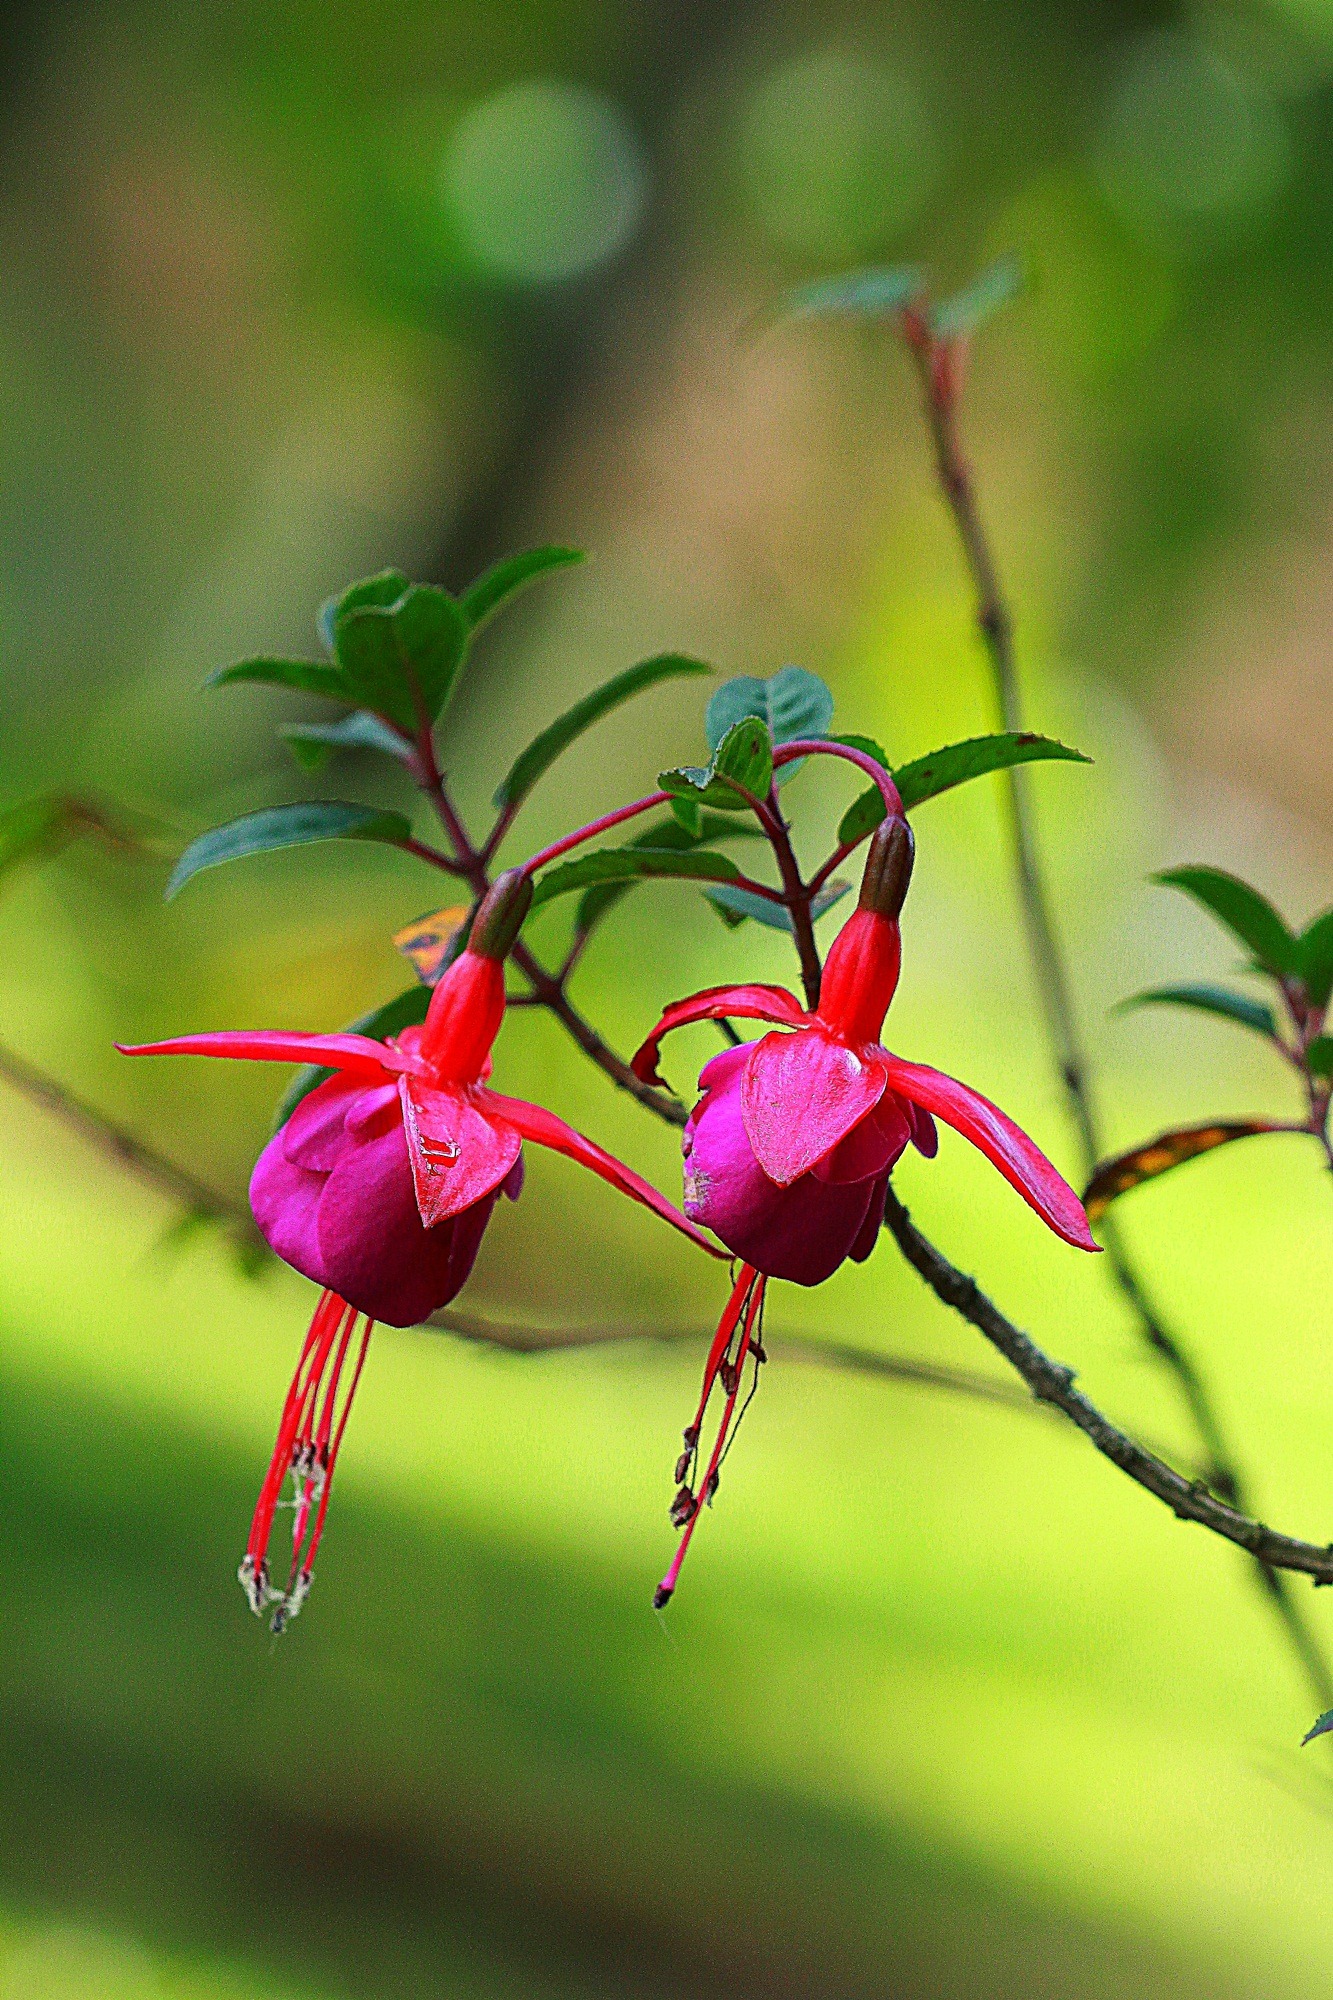
nature, branch, blossom, plant, photography, stem, leaf, flower, petal, bloom, floral, environment, green, red, herb, natural, botany, agriculture, flora, botanical, wildflower, close up, outdoors, vegetation, shrub, fuchsia, madeleine, horticulture, bud, organic, macro photography, flowering plant, plant stem, land plant, thorns spines and prickles